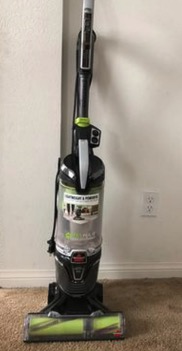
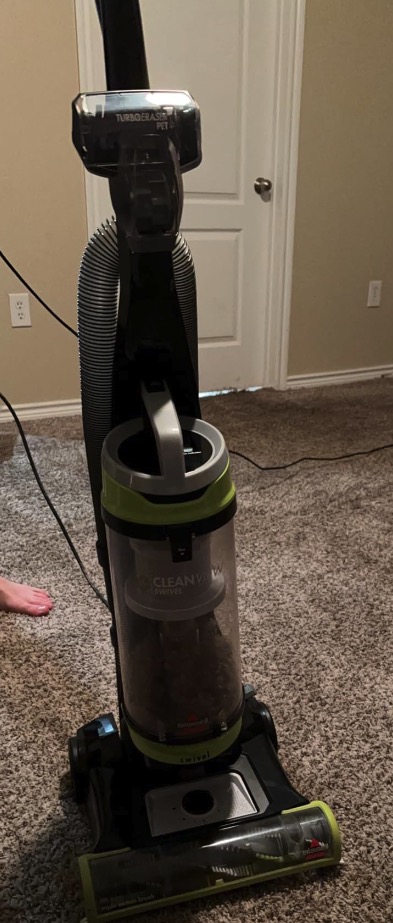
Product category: items_vacuum
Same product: no